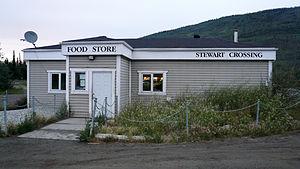
Stewart Crossing est une localité du Yukon au Canada, situé sur la Klondike Highway, à la jonction avec le Silver Trail. Sa population était de 35 habitants en 2006. On y trouve un atelier d'entretien routier, et un hébergement. Le pont qui enjambe la rivière Stewart a remplacé le ferry au milieu des années cinquante.